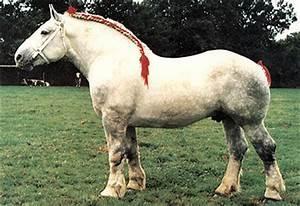
horse